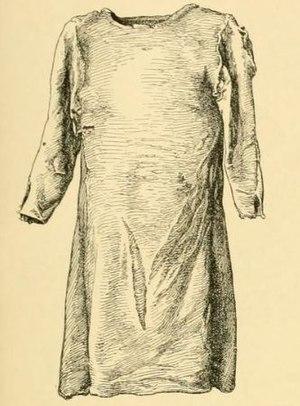
Robe médiévale exhumée de la nécropole d'Herjolfsnes.
Herjolfsnæs, également connu sous les toponymes d'Herjólfsnes, d'Ikigaat, d'Ikigait et d'Østproven, est une ancienne colonie nordique du Groenland ayant fait partie de l'Établissement de l'Est. Le site est localisé à environ 50 km en axe nord-ouest du Cap Farvel. La colonie viking a été fondée par le chef viking Herjólfr Bárðarson vers la fin du Xᵉ siècle. Elle aurait été occupée et utilisée sur près de 500 ans. Le sort de ses habitants, comme celui de l'ensemble des autres Groenlandais nordiques, demeure inconnu et non-déterminé. Le port d'Herjolfsnæs, connu sous le nom de Sandhavn, était, durant son utilisation, la principale structure portuaire de l'établissement de l'Est.